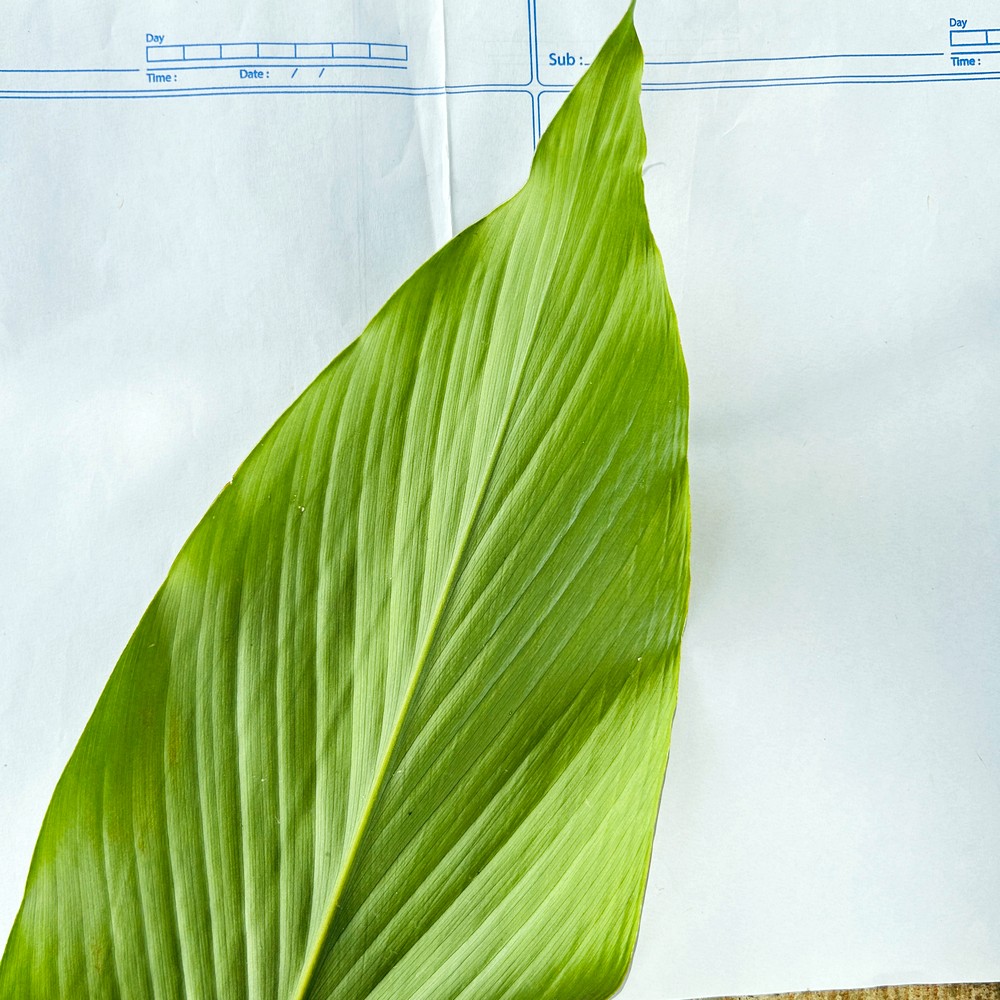
Label: Healthy Leaf